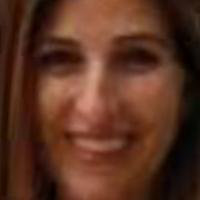
Age group: age 31-40